Edmund Neupert

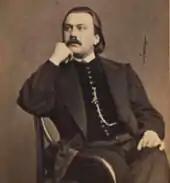
Edmund Neupert.

(Carl Fredrik) Edmund Neupert (1 April 184222 June 1888) was a Norwegian music teacher, pianist and composer. Among Neupert's compositions, the "24 Concert-Etüden" and the "24 Octav-Etüden" are especially highly regarded.